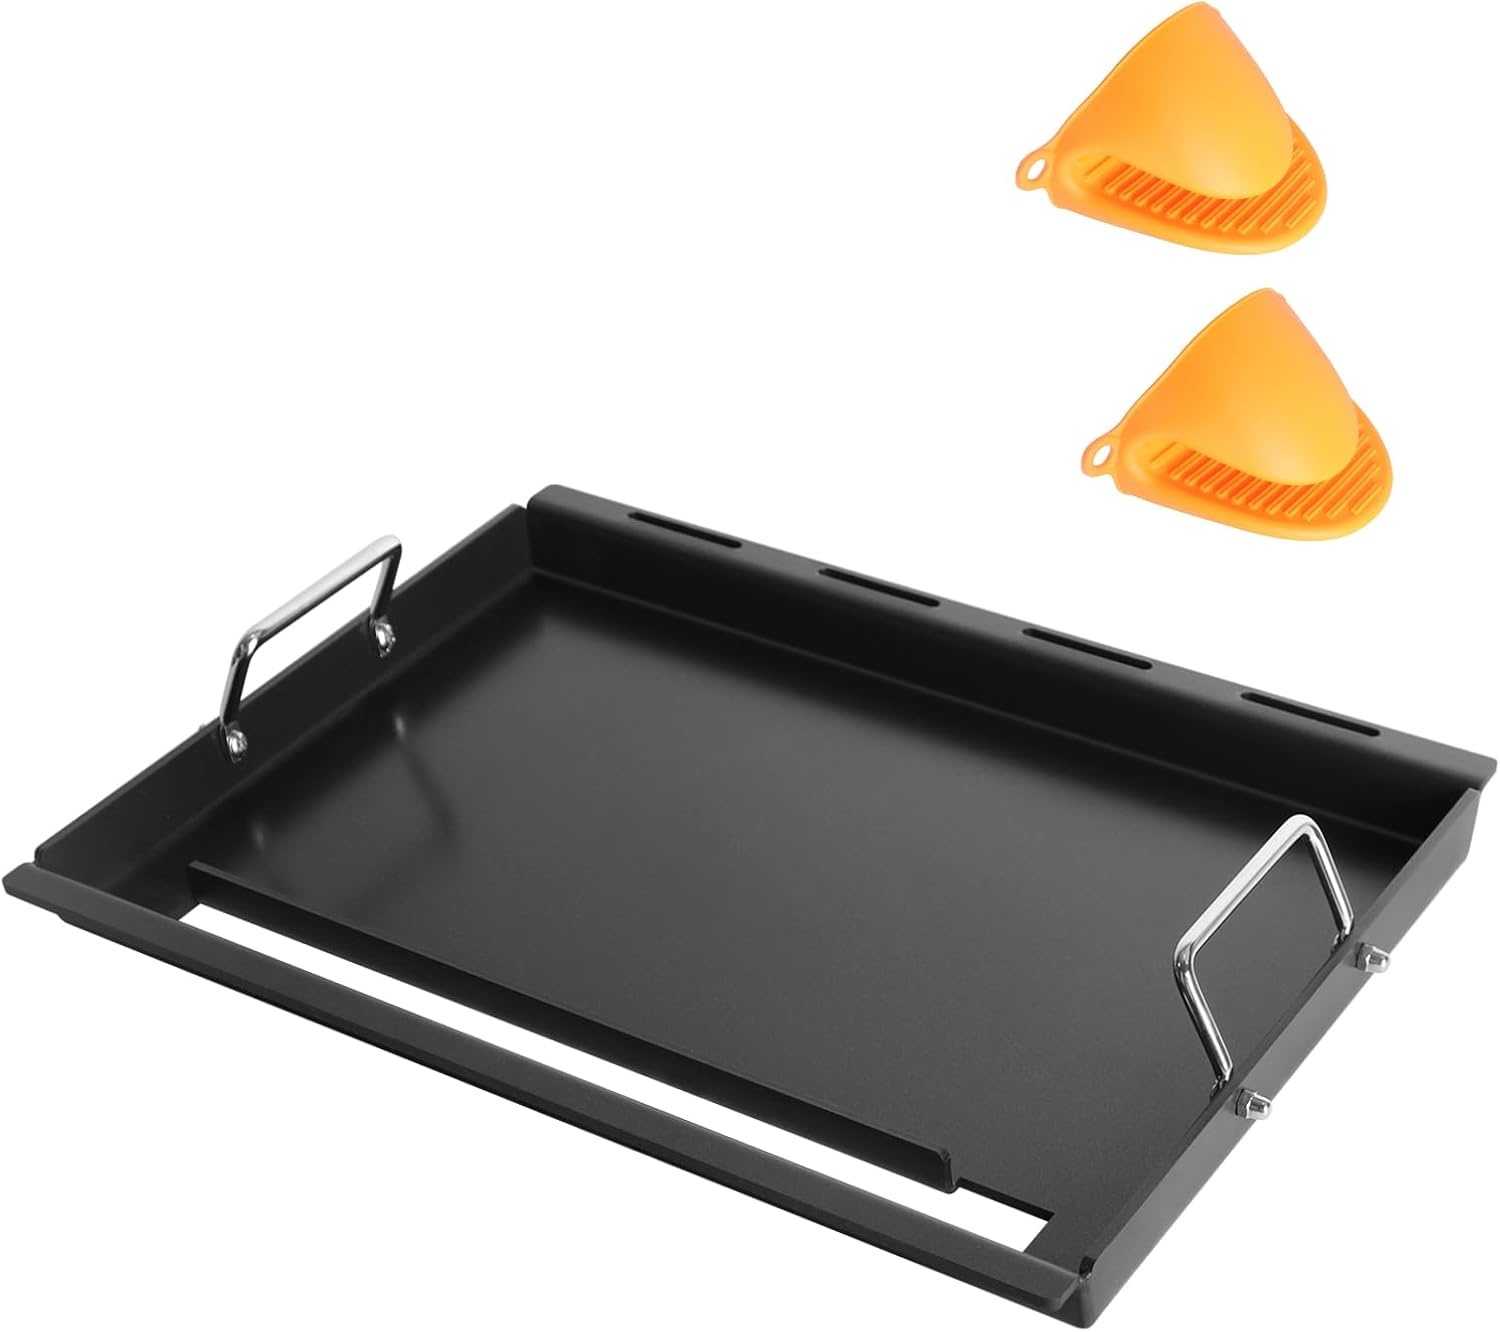
Full-Size Griddle Inserts for Weber Spirit 200 Spirit II 200 Series Grills Nonstick Flat Top Griddle with Handles for Weber Spirit E-210 E-220 S-210 S-220 GS4 Spirit II E-210 S-210 E-220 S-220 Series
Overview Material : Carbon Steel Brand : LS'BABQ Color : Black Product Dimensions : 19.6"L x 17.5"W x 1.3"Th Manufacturer : LS'BABQ About this item Fit Perfectly: for Weber Spirit I & II 200 Series Gas Grills, Spirit E-210 S-210 E-220 S-220 (2013-2017), Spirit II E-210 S-210 E-220 S-220 (2017 and Newer), Spirit II LX 200 Model (2017-Newer). Fits for Weber models 46110001 46113101 46010074 46010674 46310001 46100001 47100001 44000001 44010001 44020001 44030001 44060001 44070001 48000001 48010001 48070001 Excellent Durability: The full-size griddle is crafted from high-quality carbon steel materials and feature non-stick surfaces, greater durability, and faster heating compared to other plates. This superior design ensures a more efficient and enjoyable cooking experience Large Capacity: Measuring approximately 19.6 x 17.4 x 3 inches, the large cooking surface is ideal for cooking multiple items at once. Whether you're cooking for a family gathering or a party with friends, this griddle has you covered Safety and Convenience: The grill griddle inserts comes with removable handles and heat-resistant gloves so you can pick it up and hold it safely and comfortably while cooking. The built-in grease trap prevents spills and keeps the cooking area clean and tidy throughout the cooking process Easy to Clean: The flat top grill has a non-stick coating on the surface, which greatly reduces food sticking to the grill, ensures even cooking and prevents burning. And easy to clean, saving time and effort, it retains its shine after cleaning and is hand washable or dishwasher safe
Brand: LSBABQ
Category: Home & Garden > Kitchen & Dining > Kitchen Appliance Accessories > Outdoor Grill Accessories > Outdoor Grill Racks & Toppers > Outdoor Grill Toppers